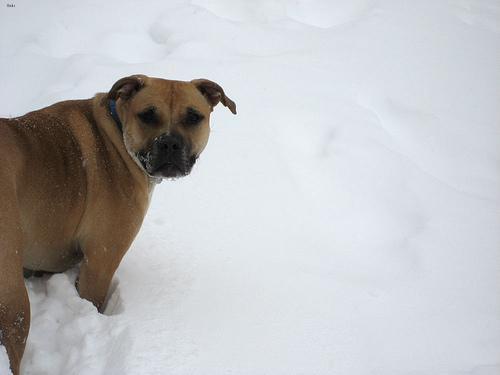
american pit bull terrier